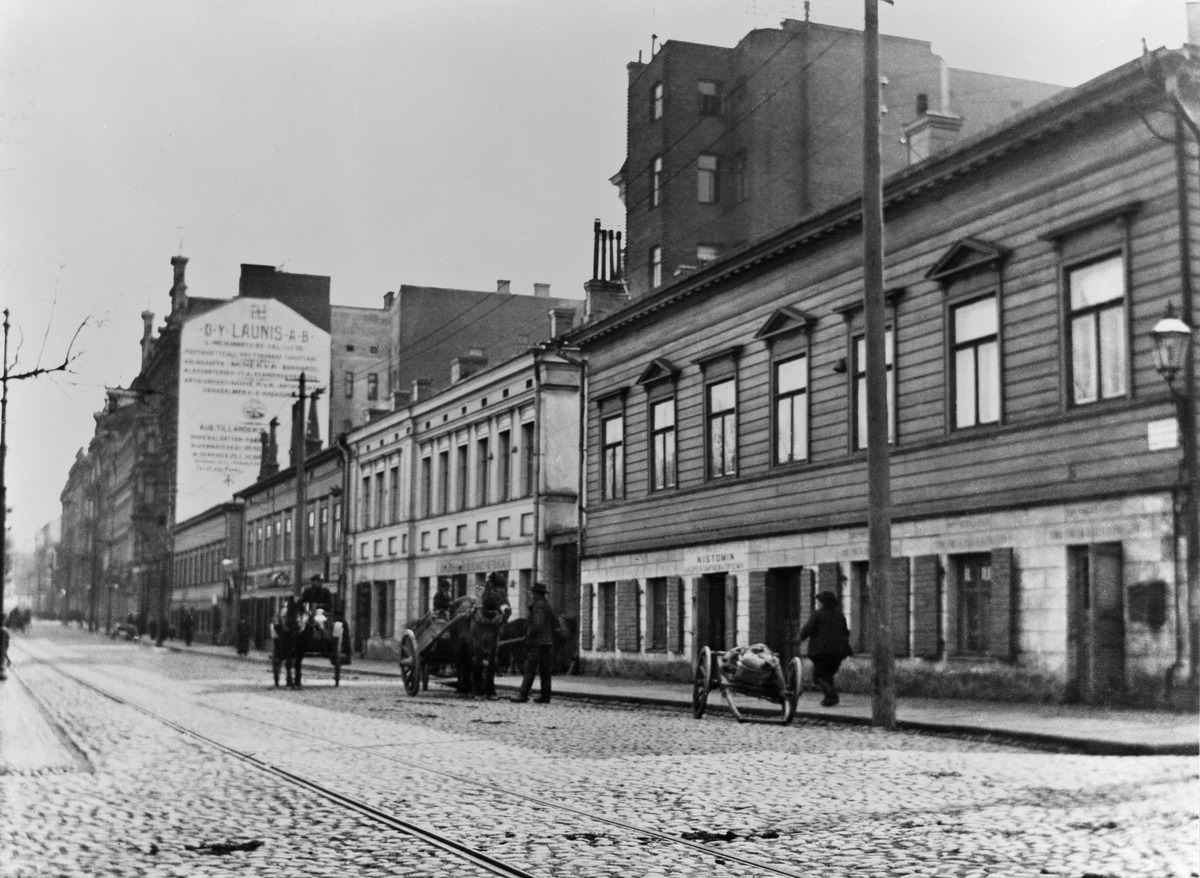
Läntinen Heikinkatu 26, 24, 22, 20
sisällön kuvaus: Läntinen Heikinkatu 26, 24, 22, 20.  Nykyinen Mannerheimintie 20, 18, 16. mustavalkoinen
Kuvaaja: von Gericke, Ida Maria, valokuvaaja
Ajankohta: kuvausaika 1907
Paikka: Suomi, Uusimaa, Helsinki, Kamppi Helsinki, Mannerheimintie 20, 18, 16